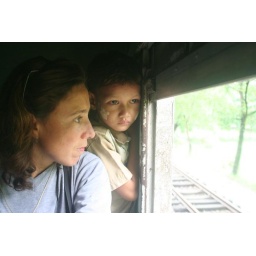
Sharing my seat with the local kids on the train around the city of Yangon.